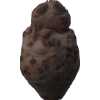
Label: celery